World Health Day

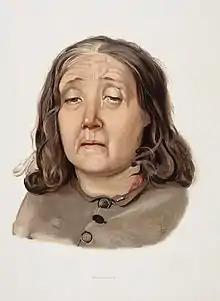
An 1892 lithograph of a woman diagnosed with depression.

World Health Day 2017, celebrated on 7 April, aims to mobilize action on depression. This condition affects people of all ages, from all walks of life, in all countries. It impacts on people's ability to carry out everyday tasks, with consequences for families, friends, and even communities, workplaces, and health care systems. At worst, depression can lead to self-inflicted injury and suicide. A better understanding of depression – which can be prevented and treated – will help reduce the stigma associated with the illness, and lead to more people seeking help.